Vasily Zvyozdochkin

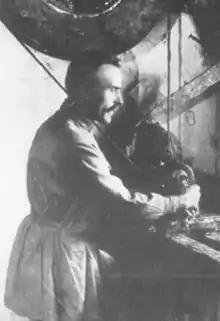
Vasily Zvyozdochkin at work

Vasily Petrovich Zvyozdochkin (1876–1956) was a Russian woodturner, wood carver and doll maker. He is credited with making the first Russian matryoshka doll (painted by Sergey Malyutin) in 1890.